Okahukura railway station

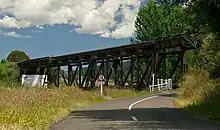
Okahakura Road Rail Bridge

long Okahukura tunnel, is up from Okahukura, along the Stratford line, on a 1 in 50 gradient. It was started in February 1914 and completed in December 1920, after digging out of mudstone.